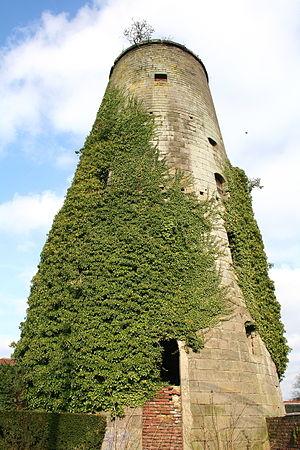
Ville-Pommerœul (Belgique), ancien moulin à vent.